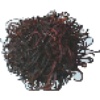
Label: rambutan